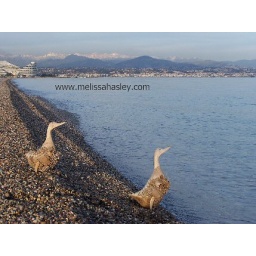
Ducks made out of plant gourd on the beach in the South of France (Villeneuve Loubet between Nice and Cannes)